Edward Cyril De Hault Laston

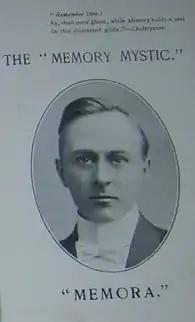
Edward Laston in about 1908

Edward Cyril De Hault Laston (27 April 18837 November 1951) was a British mnemonist, known for his stage performances and memory recall.